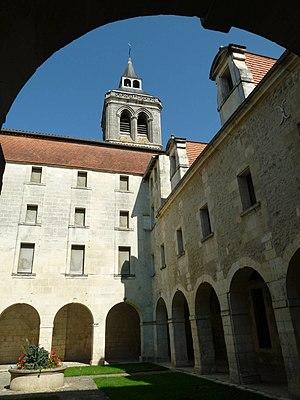
cloître de l'église St-Léger, Cognac (16), France